Manuel Trujillo Durán

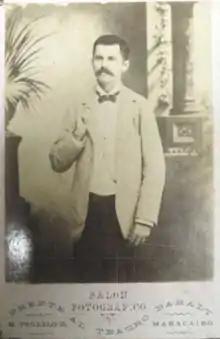
An advertisement for Trujillo's photography services, including a self-portrait

In 1896, Trujillo founded his "El rayo de luz" ("English:" "The ray of light") photography studio at 6 Venezuela Street, in front of the Baralt Theatre. It was here where, starting in 1897, he would produce and develop images for his magazine of the same name. He likely built the studio himself, as he was eager and attentive to carpentry. He also founded the "Gutenberg" newspaper. Several of his photographs were used in other publications, including national newspapers. He then founded the Trujillo y Arraga photographic hall, with the painter Julio Arraga, as an exhibition centre for "photographic art and artistic creation [to come] together". In the 1897 Commercial Directory of American Republics, his registered profession was photographer.